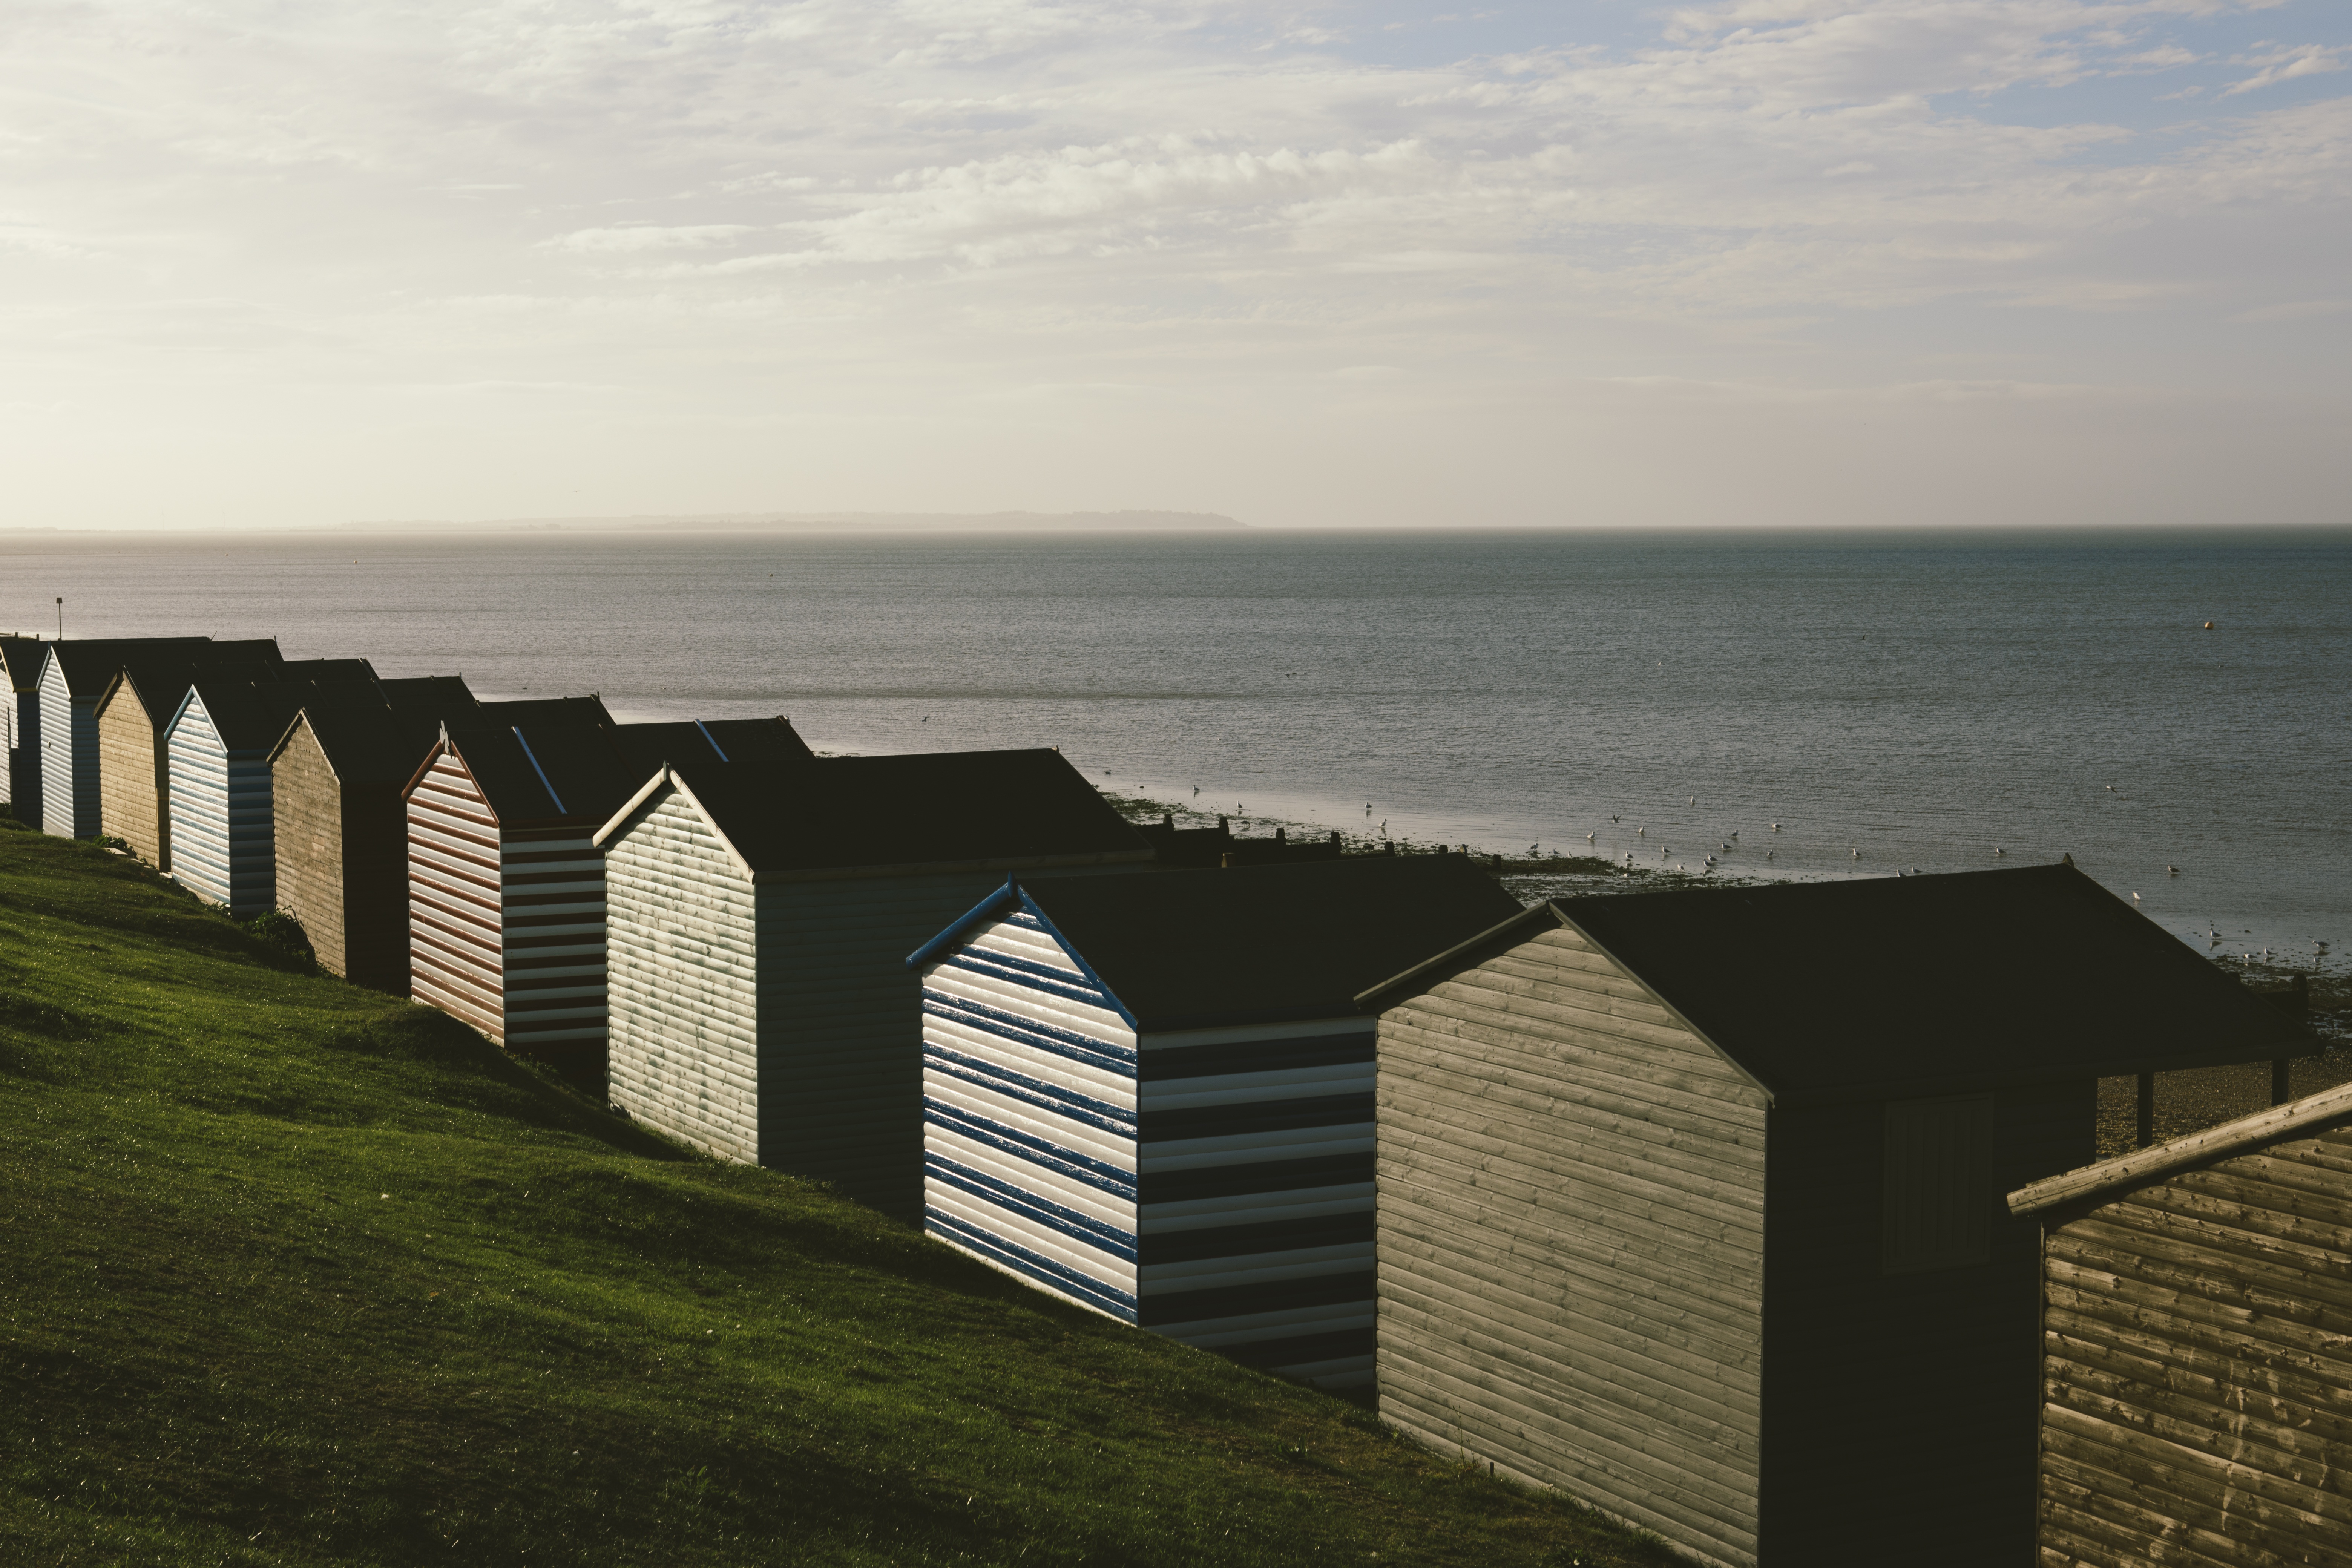
beach, sea, coast, water, grass, ocean, horizon, sky, wood, sunset, house, sunlight, shore, wave, building, home, pier, walkway, travel, scenic, seascape, bay, seashore, body of water, outdoors, daylight